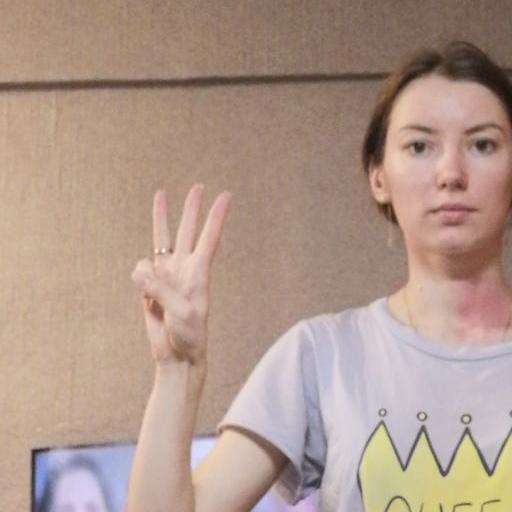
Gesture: three